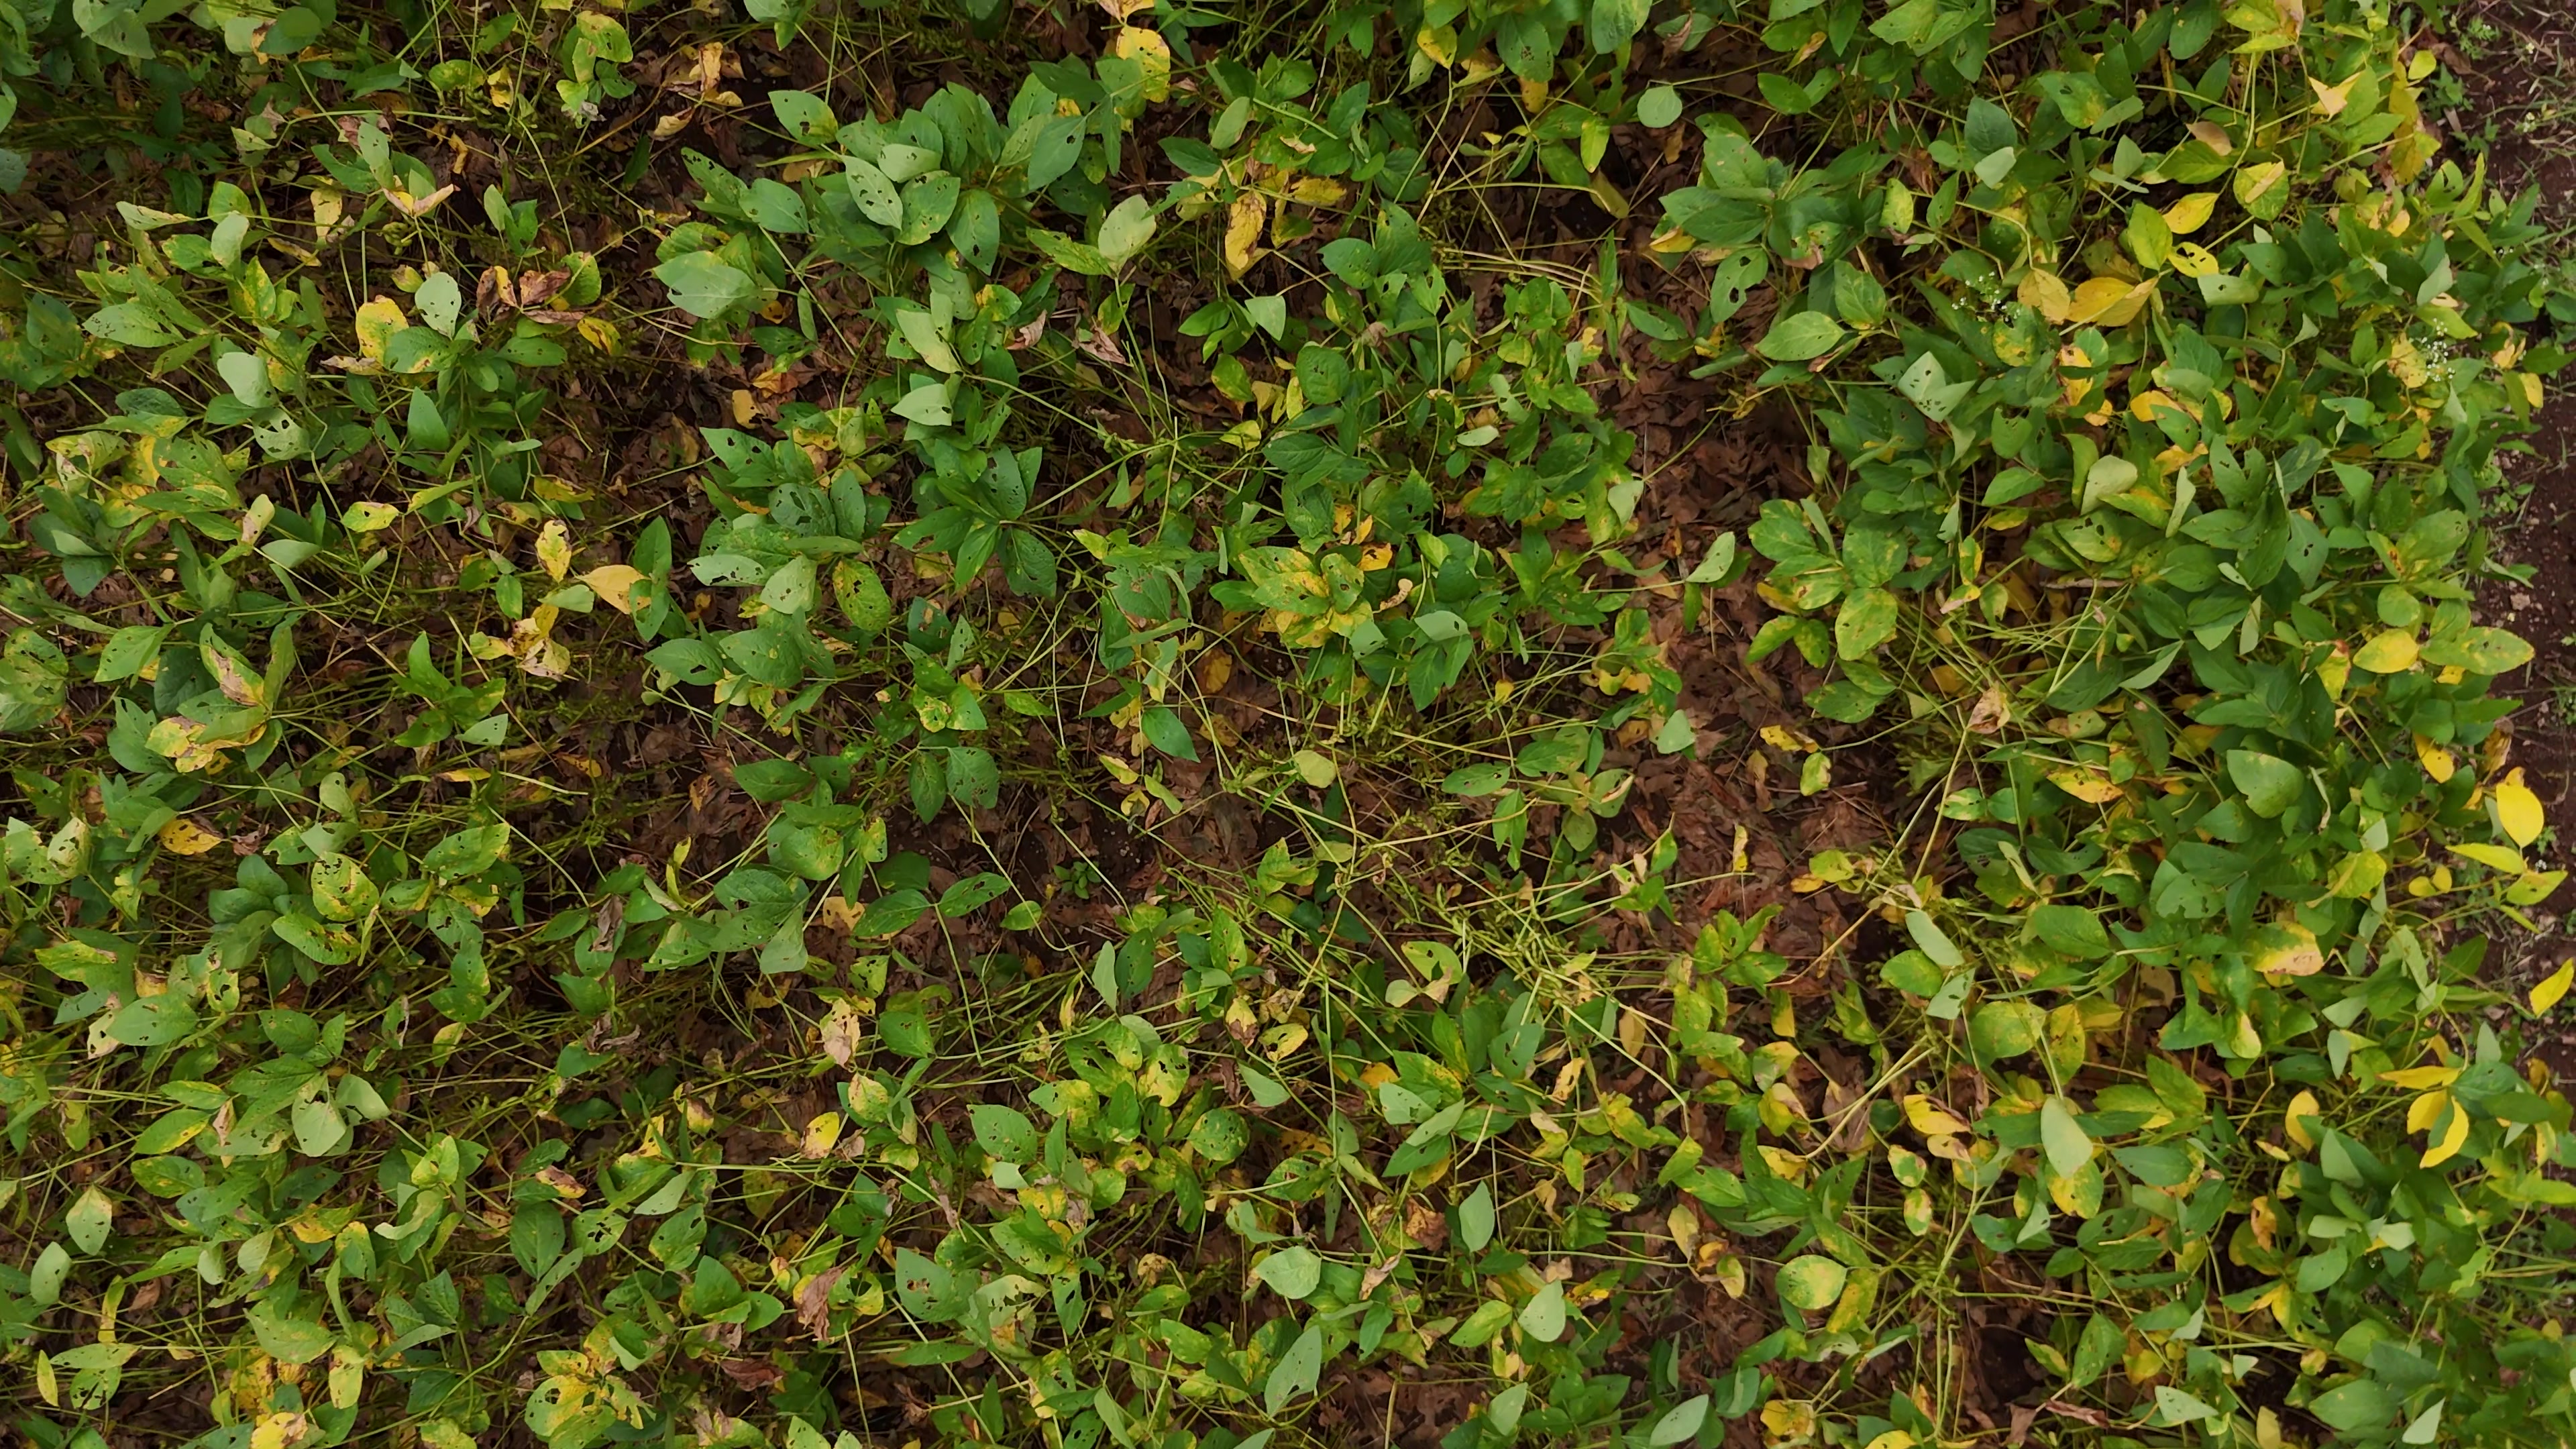
Label: Rust